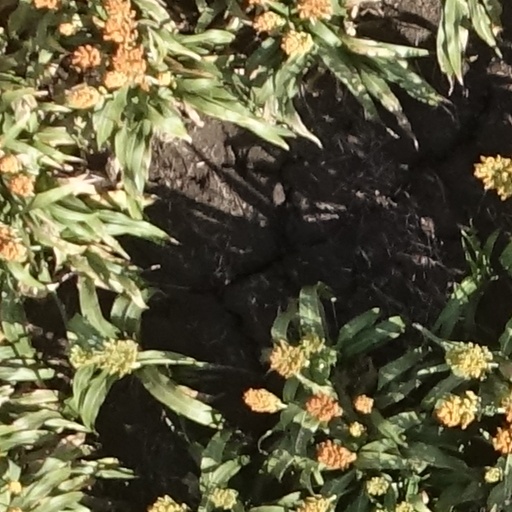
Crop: sorghum